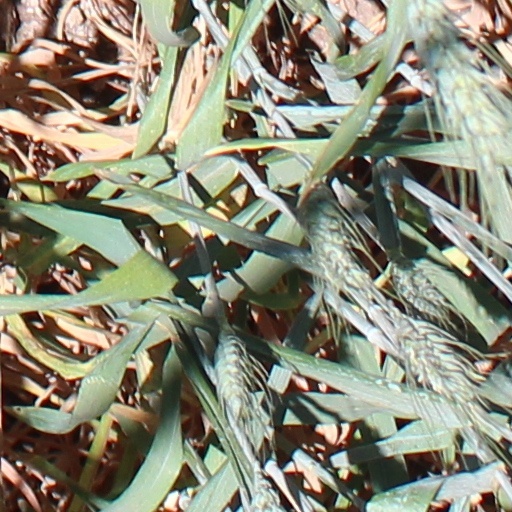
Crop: wheat